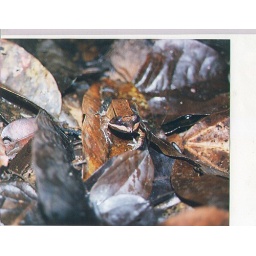
Frog on the forest floor in Yasuni National Park, Ecuador